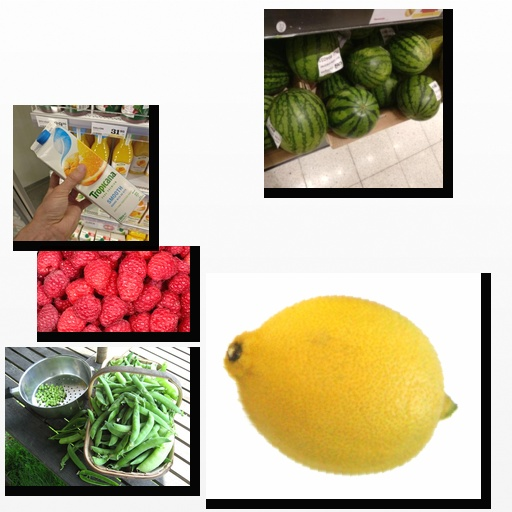
Food items: raspberry, mixed_juice, peas, lemon, melon